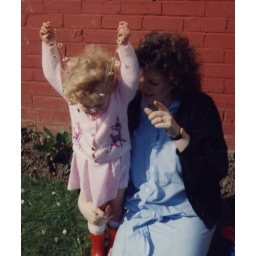
and my awesome red boots! they were my favourite shoes - in my front garden